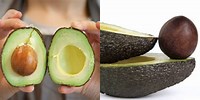
Label: Avocado